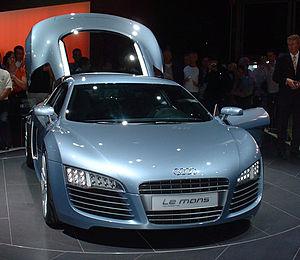
L'Audi R8 est une voiture de sport du constructeur allemand Audi. C'est le premier coupé GT deux-places de la marque qui rivalise ainsi avec les marques historiques de ce segment : Porsche, Ferrari, Corvette ou Aston Martin.